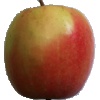
Label: Apple Pink Lady 1